Homeland Security Grant Program

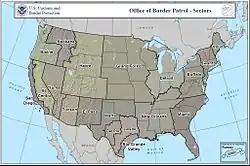
Map of the U.S. Customs and Border Patrol sectors, wherein OPSG seeks to aid border security

The intent of this $55 million program is to enhance coordination among local, state and federal law enforcement agencies to secure the borders with Mexico, Canada, and international waters. OPSG is intended to support U.S. border States and territories in increasing the nation's capability to handle border security issues, emphasizing the role of local operational groups in enhancing National and State Homeland Security (such as the Federal Secure Borders Initiative and U.S. Customs and Border Protection (CBP) strategies), increasing collaboration among all the levels of law enforcement agencies, continuing the enhancements required for border security, providing intelligence-based operations through U.S. Customs and Border Protection experts to ensure safety and operational oversight of law enforcement agencies participating in the projects operation, supporting the activation, deployment, or redeployment of specialized National Guard Units, Packages and elements of State law enforcement to enhance operational activities, and continuing to increase readiness of all law enforcement agencies. Those eligible for OPSG funding are local units of government at the county level and federally recognized tribal governments in the states bordering Canada, Mexico or those with international water borders. Allocations of funds, received from the Homeland Security Appropriations Act, 2010 (Public Law 110-83), are based on a risk-based prioritization by U.S. Customs and Border Protection’s sector-specific border risk methodology, which include "threat, vulnerability, miles of border and other border-specific law enforcement intelligence." On July 15, 2010, Secretary Napolitano announced that 80 percent of Operation Stonegarden funding will now be directed to Southwest border states, and tribal funding will be increased by $8.2 million to $10 million in FY 2010.